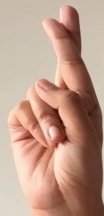
ASL sign: R